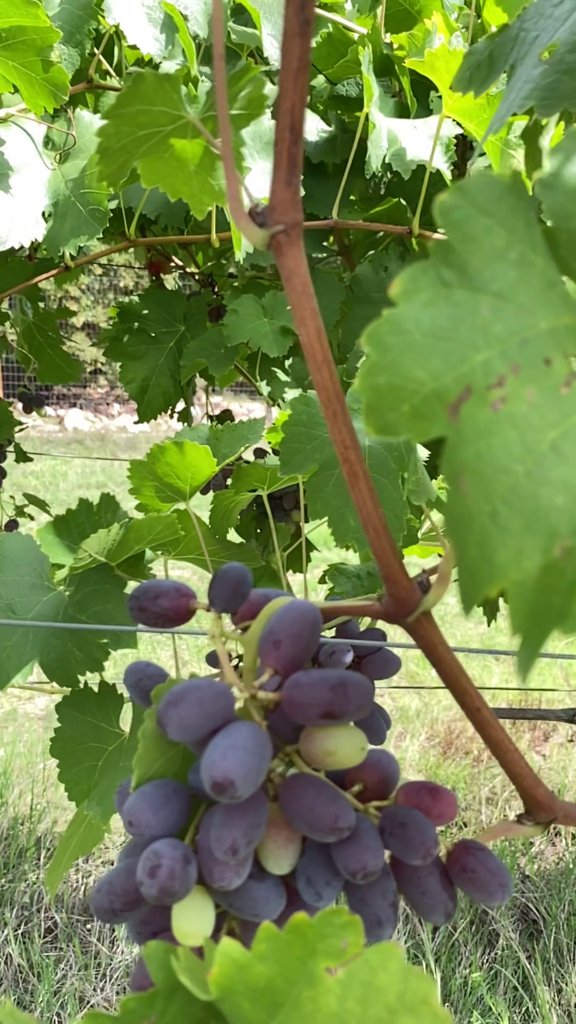
Berries visible: 40
Grape clusters: 1